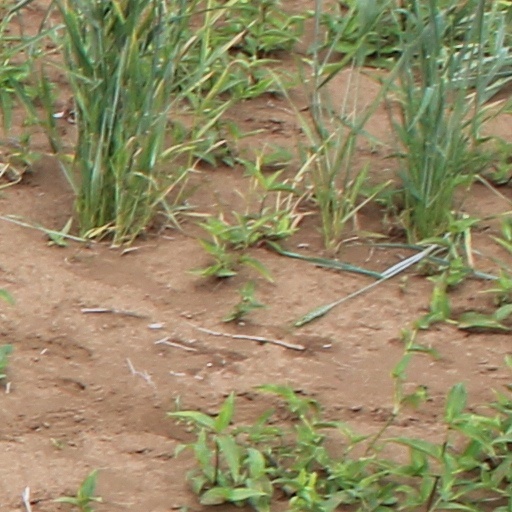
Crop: wheat